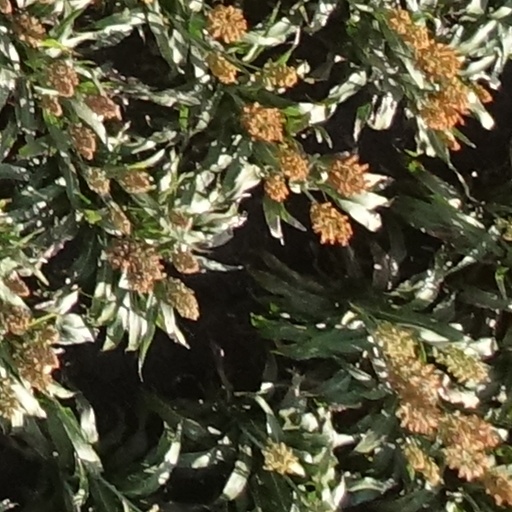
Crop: sorghum